Scelidosaurus

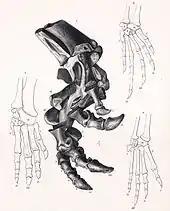
Leg of "Scelidosaurus "

The scapula was short with a moderately expanded upper end. The coracoid was circular in side view. The elements of the forelimb were generally moderately long, straight and stout. The hand is only known from recent discoveries and has not yet been described. In the rather wide pelvis, the ilium was straight in side view. Its front blade was rod-shaped and moderately splayed to the outside, creating room for the belly. This was reinforced by the sacral ribs becoming longer towards the front. The sacral ribs were wider at their attachment areas with the ilium, but were not fused into a sacral yoke. The pubis featured a short prepubis. The pubis shaft was straight, running parallel to a straight ischium shaft that was transversely flattened at its lower end. The thighbone was straight in side view, in front view it was somewhat bowed to the outside. Its head was not separated from the shaft by a real neck. While the major trochanter was at about the same level as the head, the lower minor trochanter was separated from both by a deep cleft. At it rear side, the femur mid-shaft featured a well-developed drooping fourth trochanter, a process for the attachment of the retractor tail muscle, the "Musculus caudofemoralis longus". The lower leg was somewhat shorter than the thighbone. The tibia had a wide upper end, with a cnemial crest protruding well to the front. The tibia lower end was also robust and rotated about 70° compared to the upper part, turning the foot strongly to the outside. The foot was very large and wide. The fifth metatarsal was only rudimentary but the other four were robust. "Scelidosaurus" had four large toes, with the innermost digit being the smallest. The fourth metatarsal was short but its toe was long and built to be splayed to the outside of the foot, to improve the stability. The claws were flat, hoof-shaped and curved to the inside.